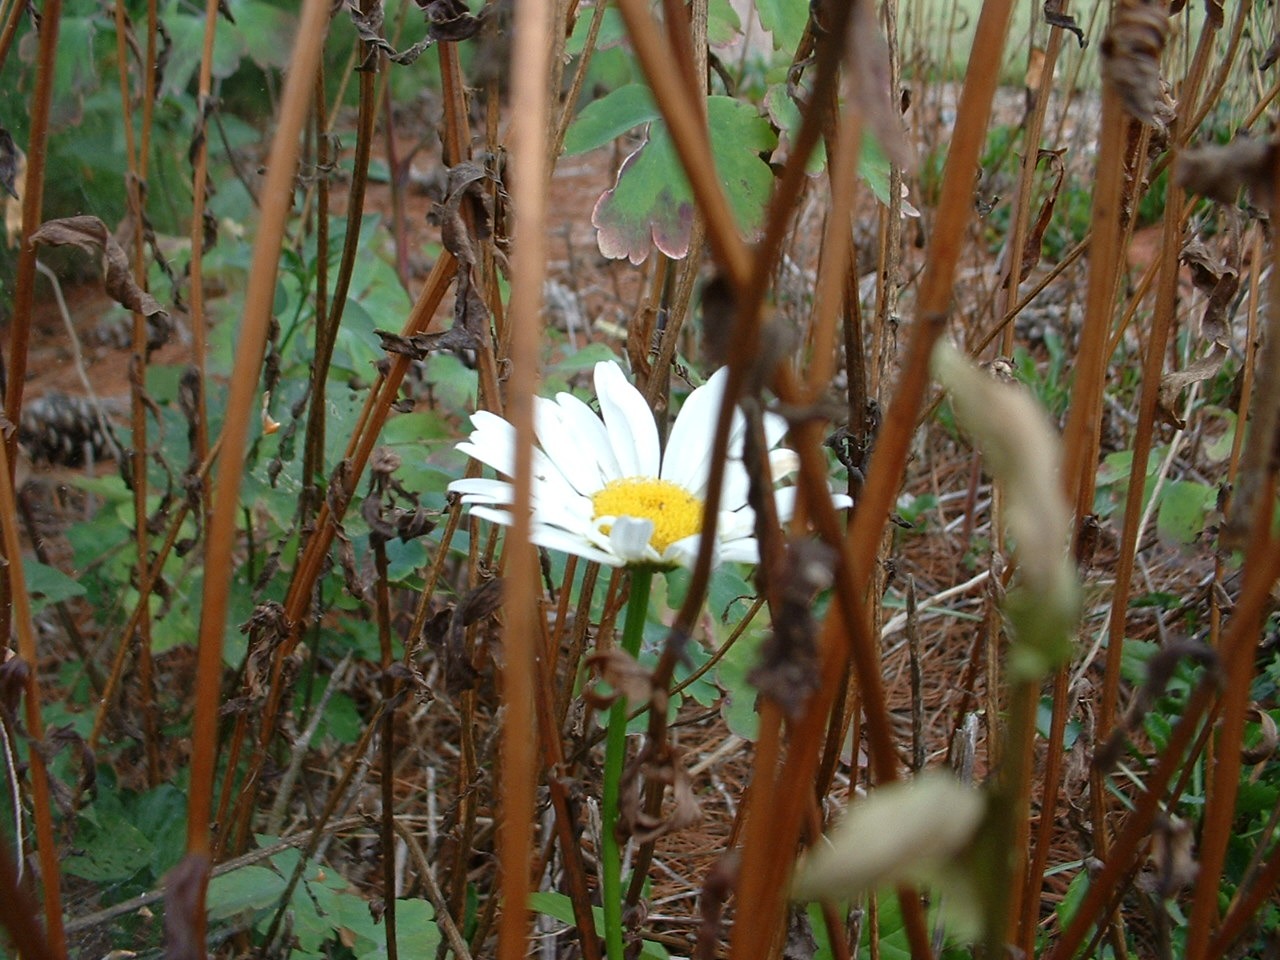
forest, branch, blossom, plant, stem, leaf, flower, petal, bloom, floral, daisy, wildlife, environment, jungle, herb, crop, natural, botany, agriculture, flora, botanical, fauna, wildflower, outdoors, vegetation, rainforest, woodland, horticulture, habitat, ecosystem, organic, flowering plant, natural environment, grass family, land plant